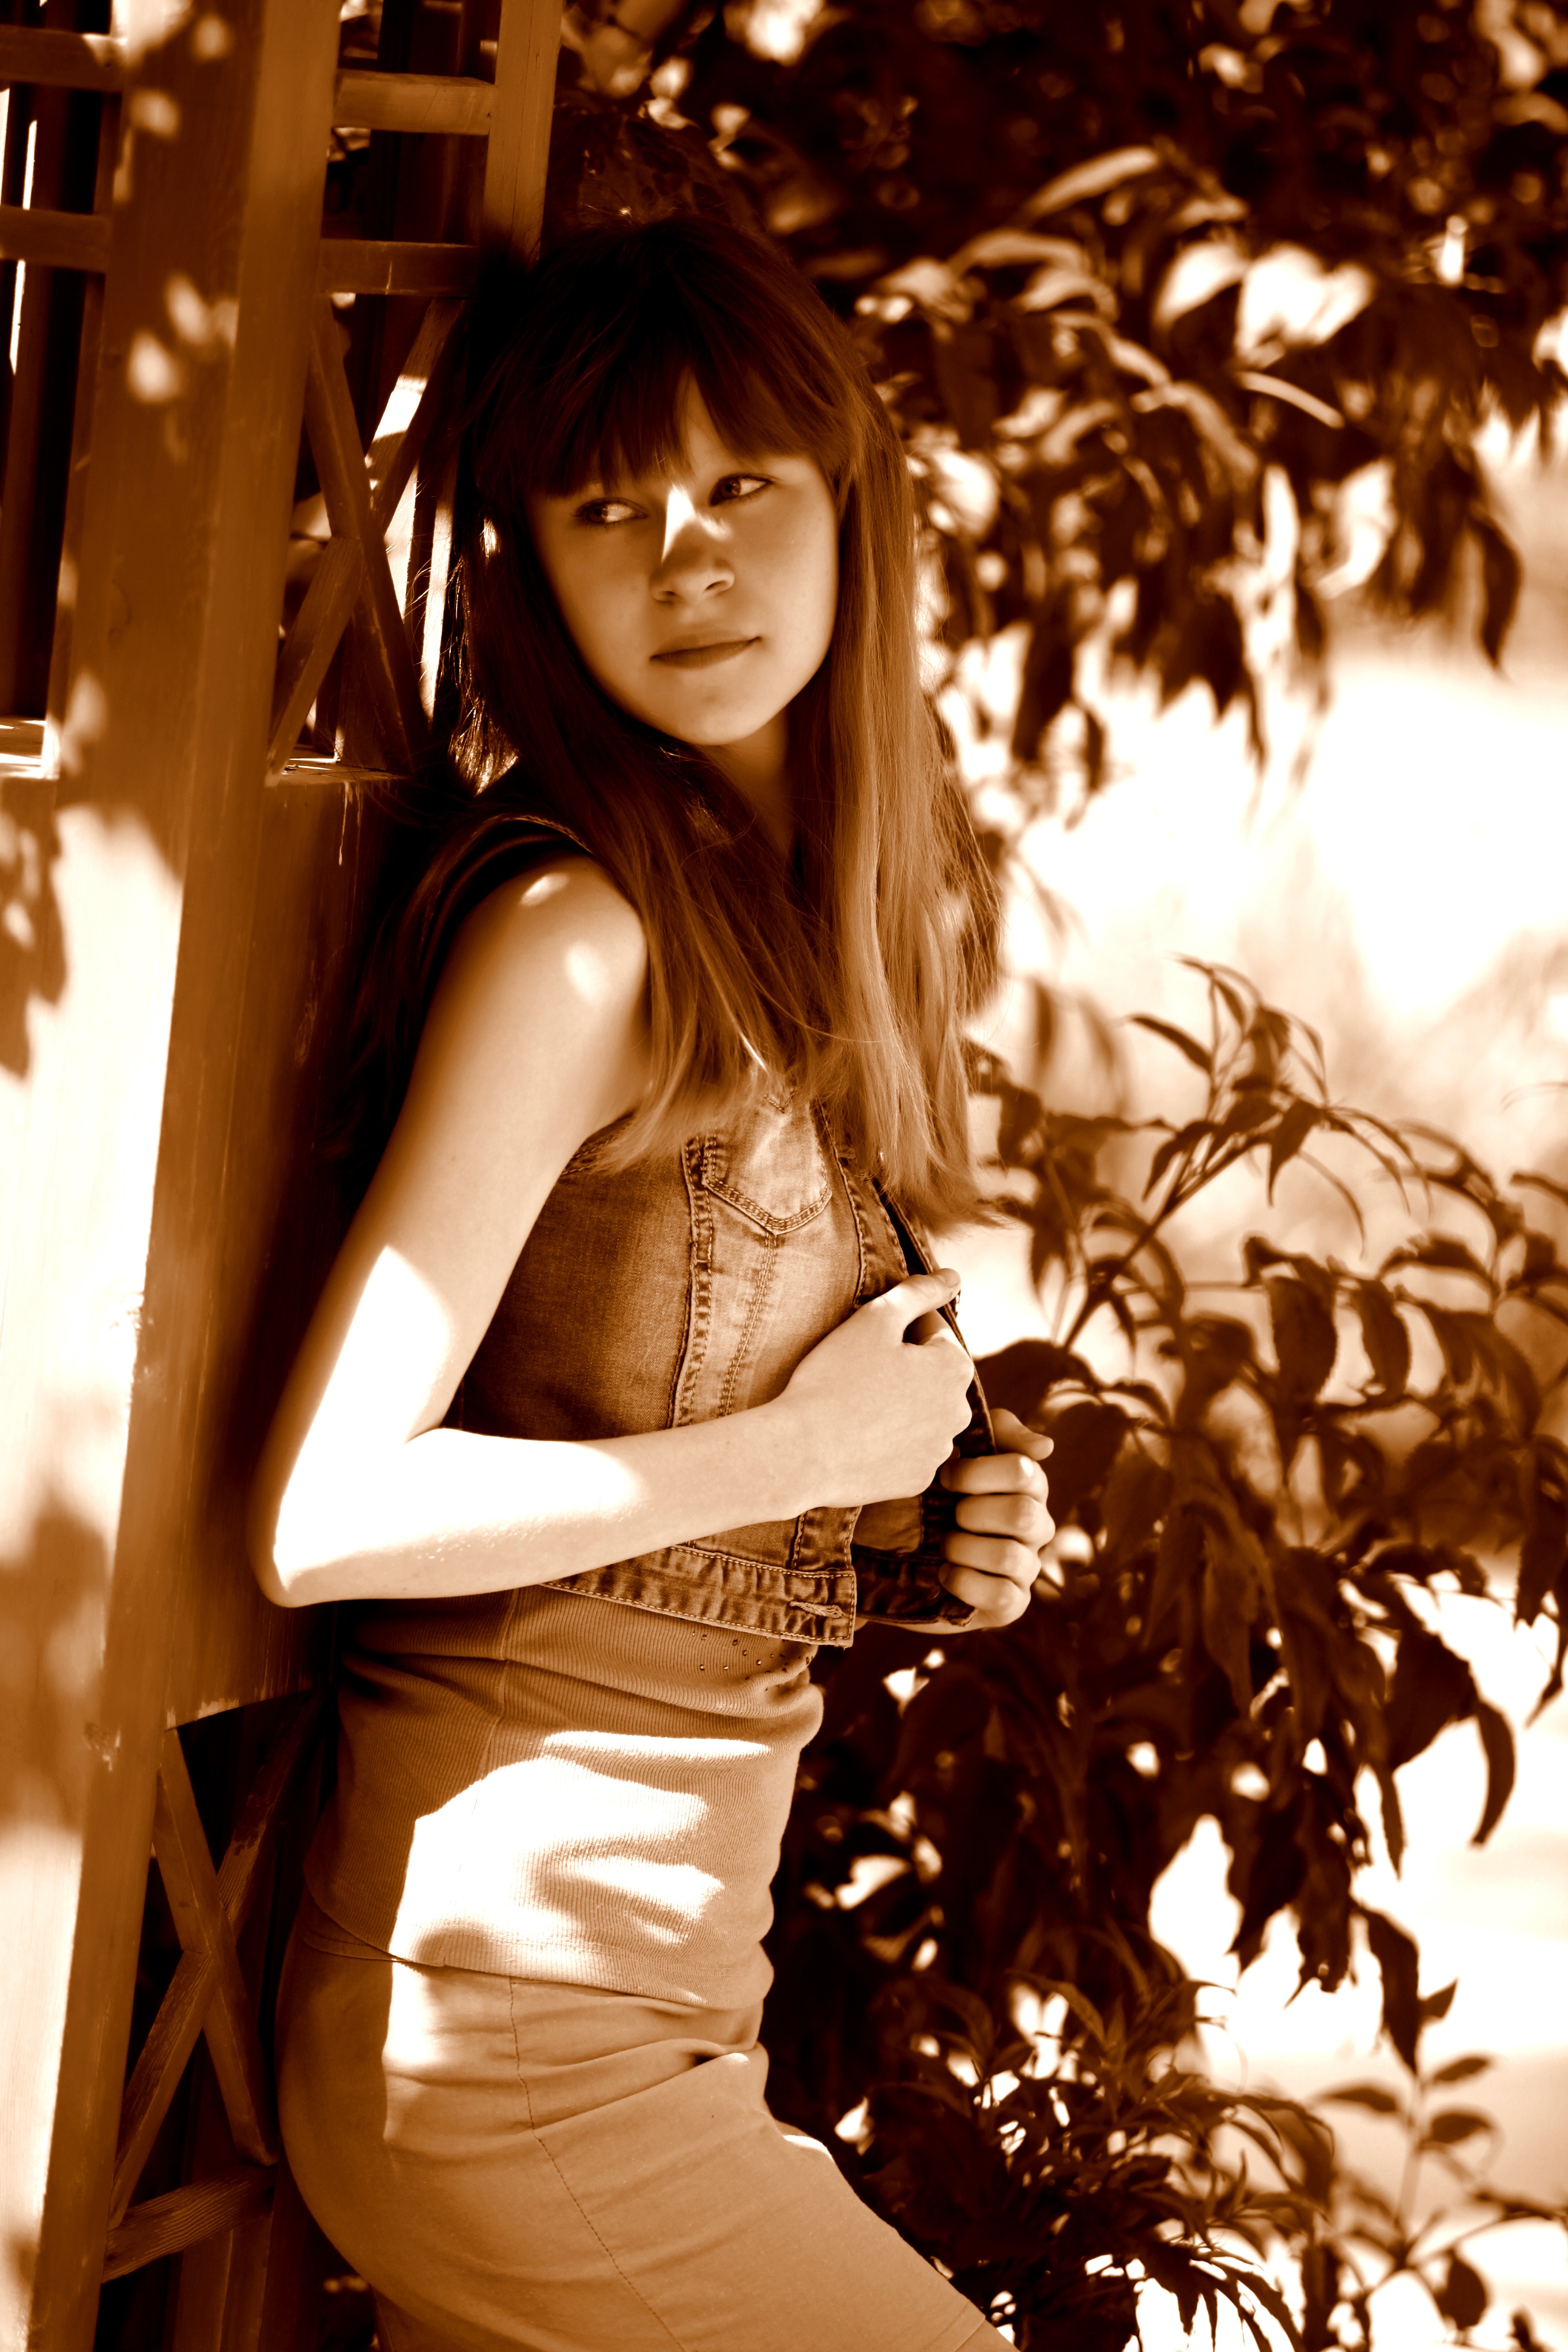
person, black and white, girl, woman, hair, photography, view, female, model, youth, fashion, clothing, lady, long hair, bw, eyes, girls, dress, hands, legs, photograph, beauty, beautiful, sexy, style, body, posture, photoshoot, femininity, beautiful girl, photo shoot, brown hair, a colorless